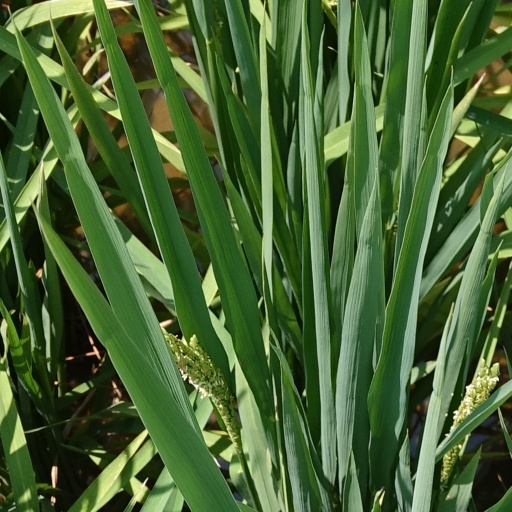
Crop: rice